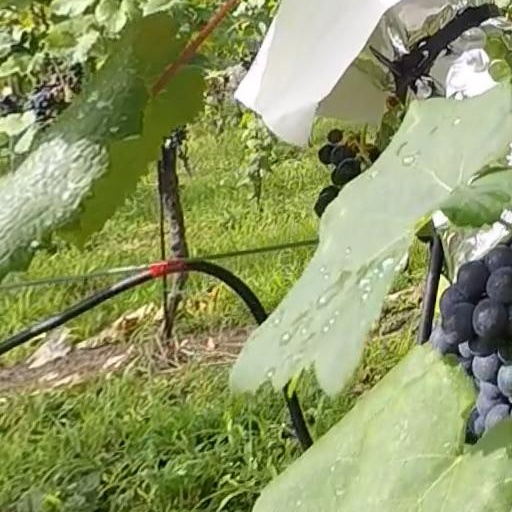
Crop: grape